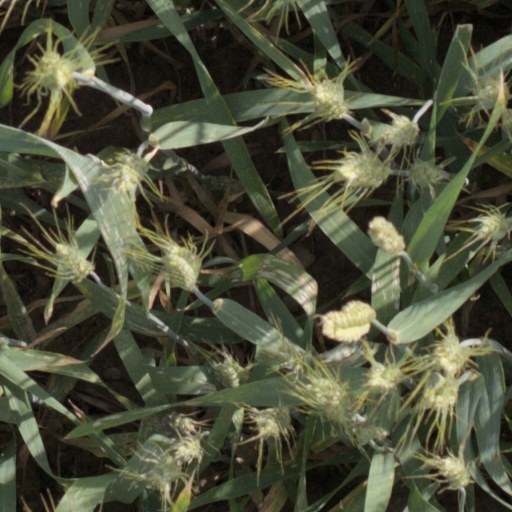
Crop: wheat